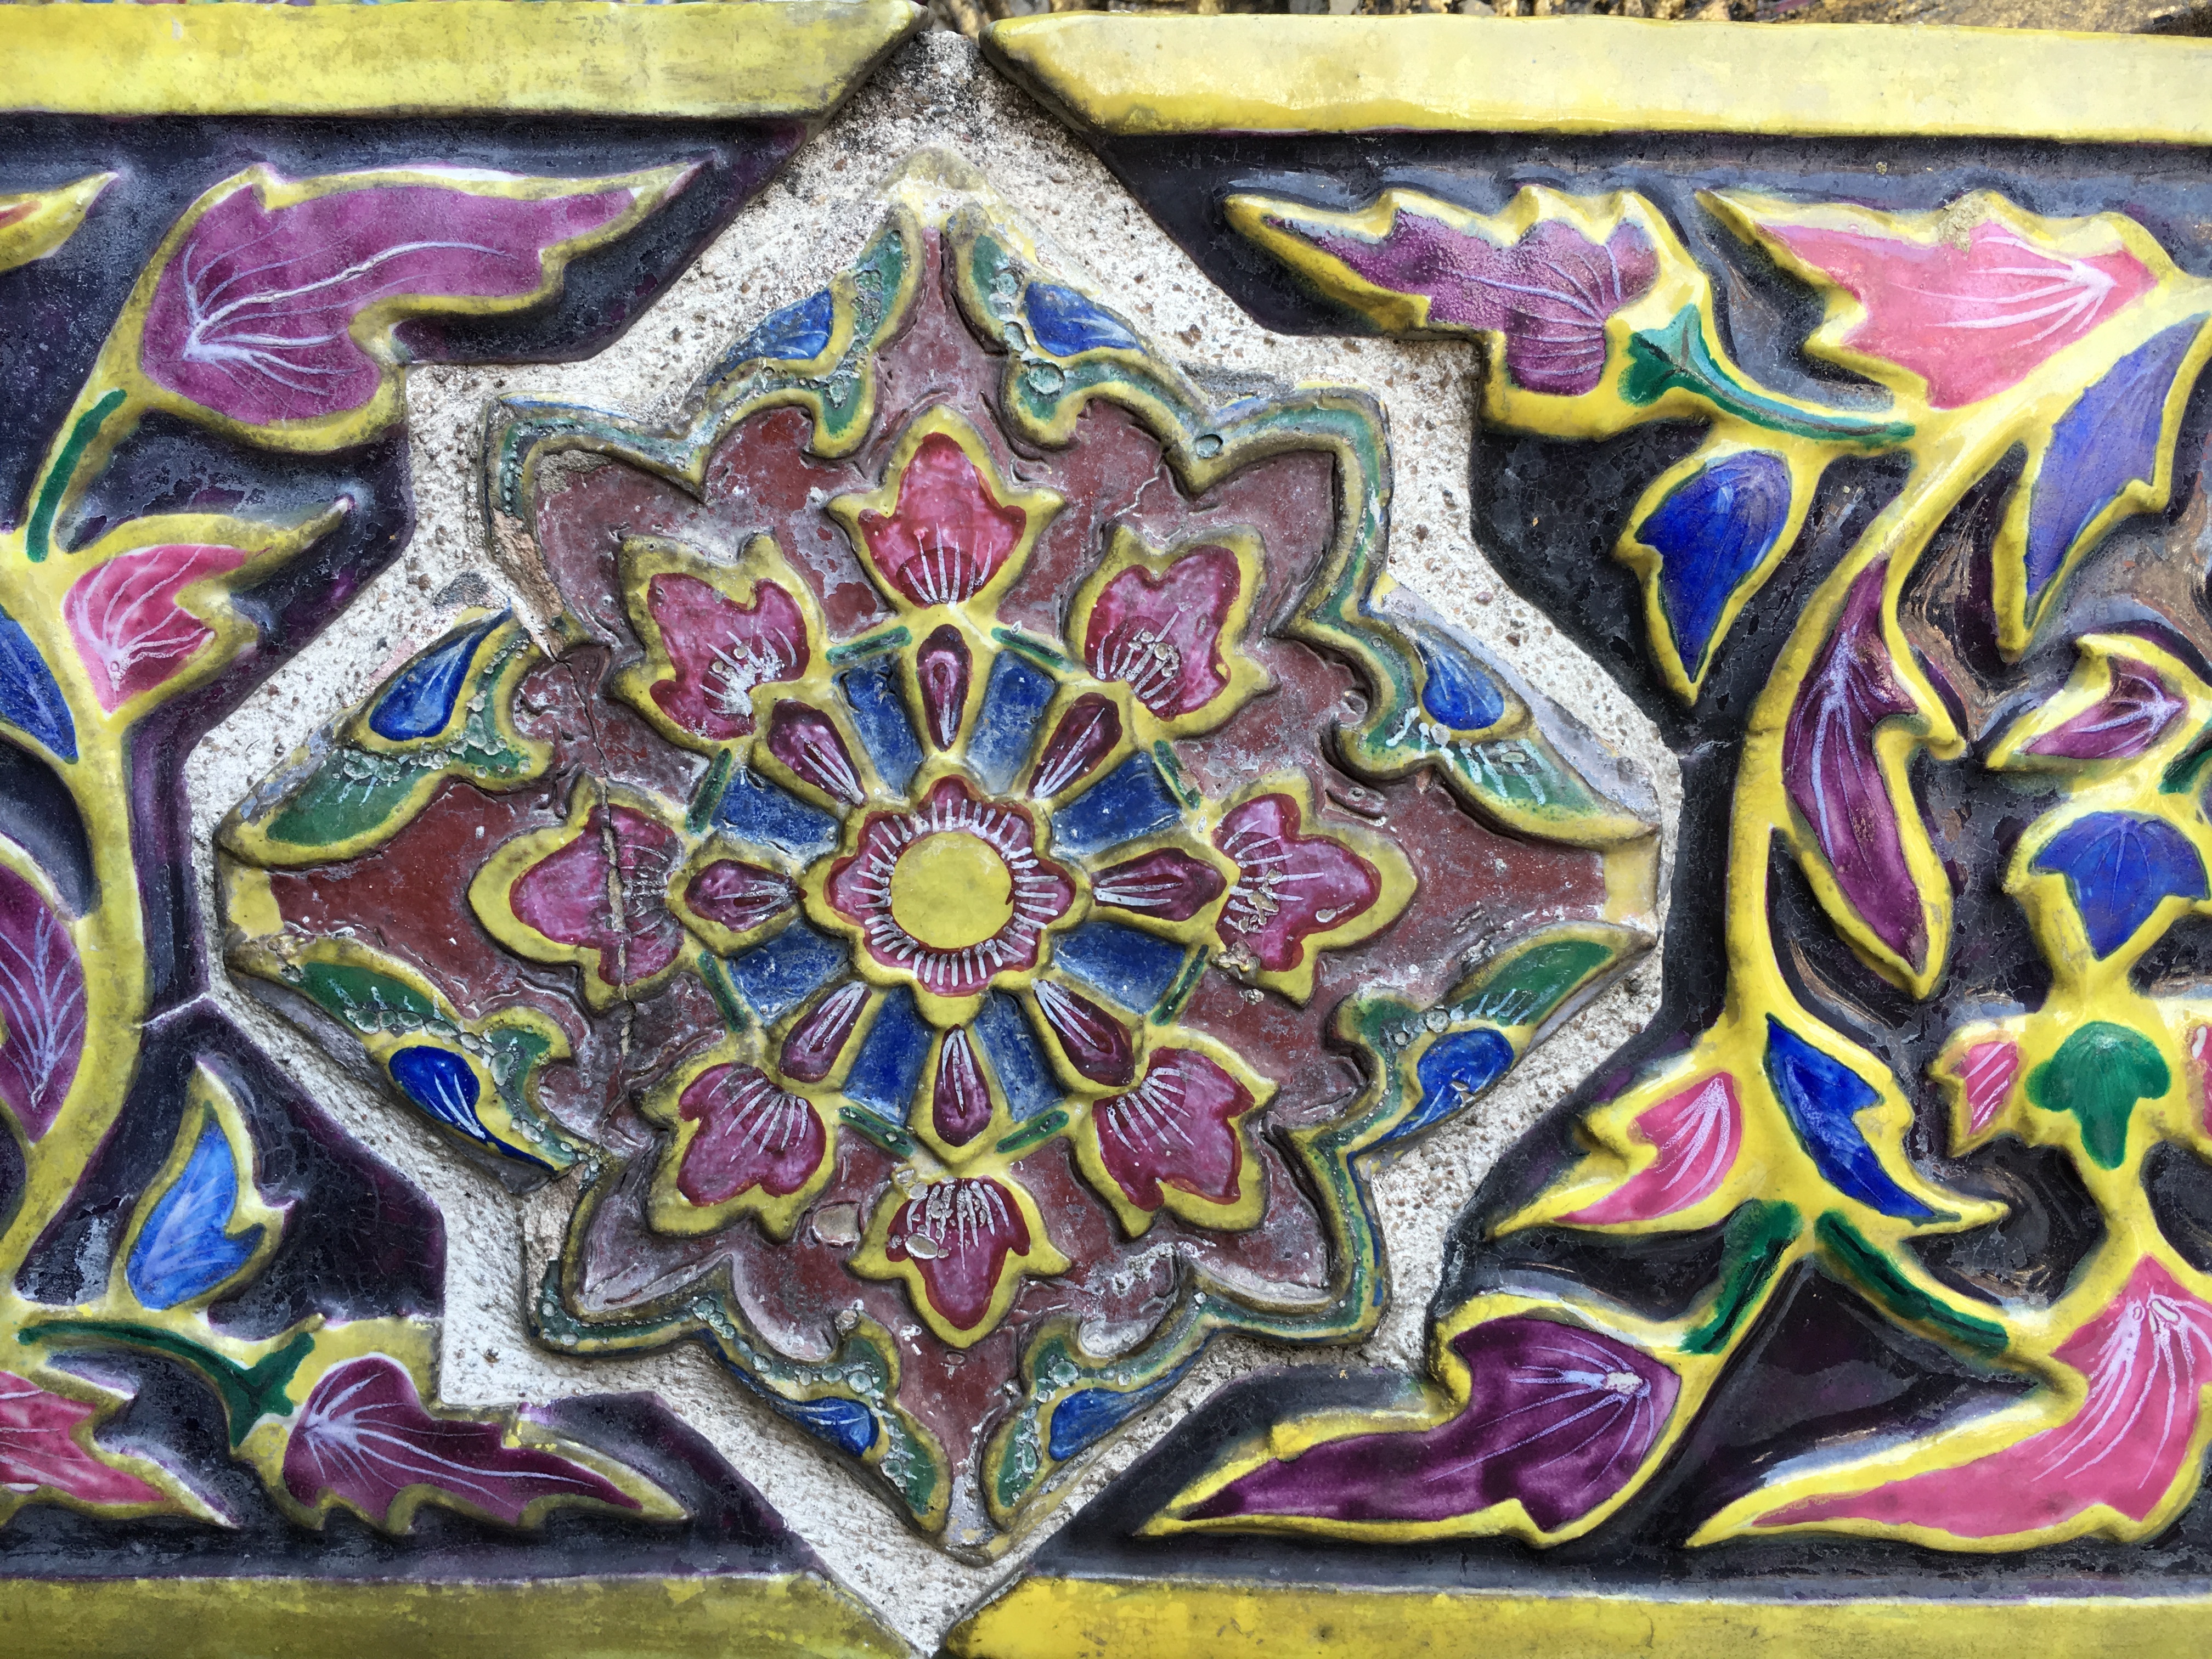
window, glass, travel, pattern, holiday, asia, material, stained glass, thailand, painting, places of interest, textile, art, background, symmetry, tapestry, bangkok, modern art, great palace, grand palace, psychedelic art